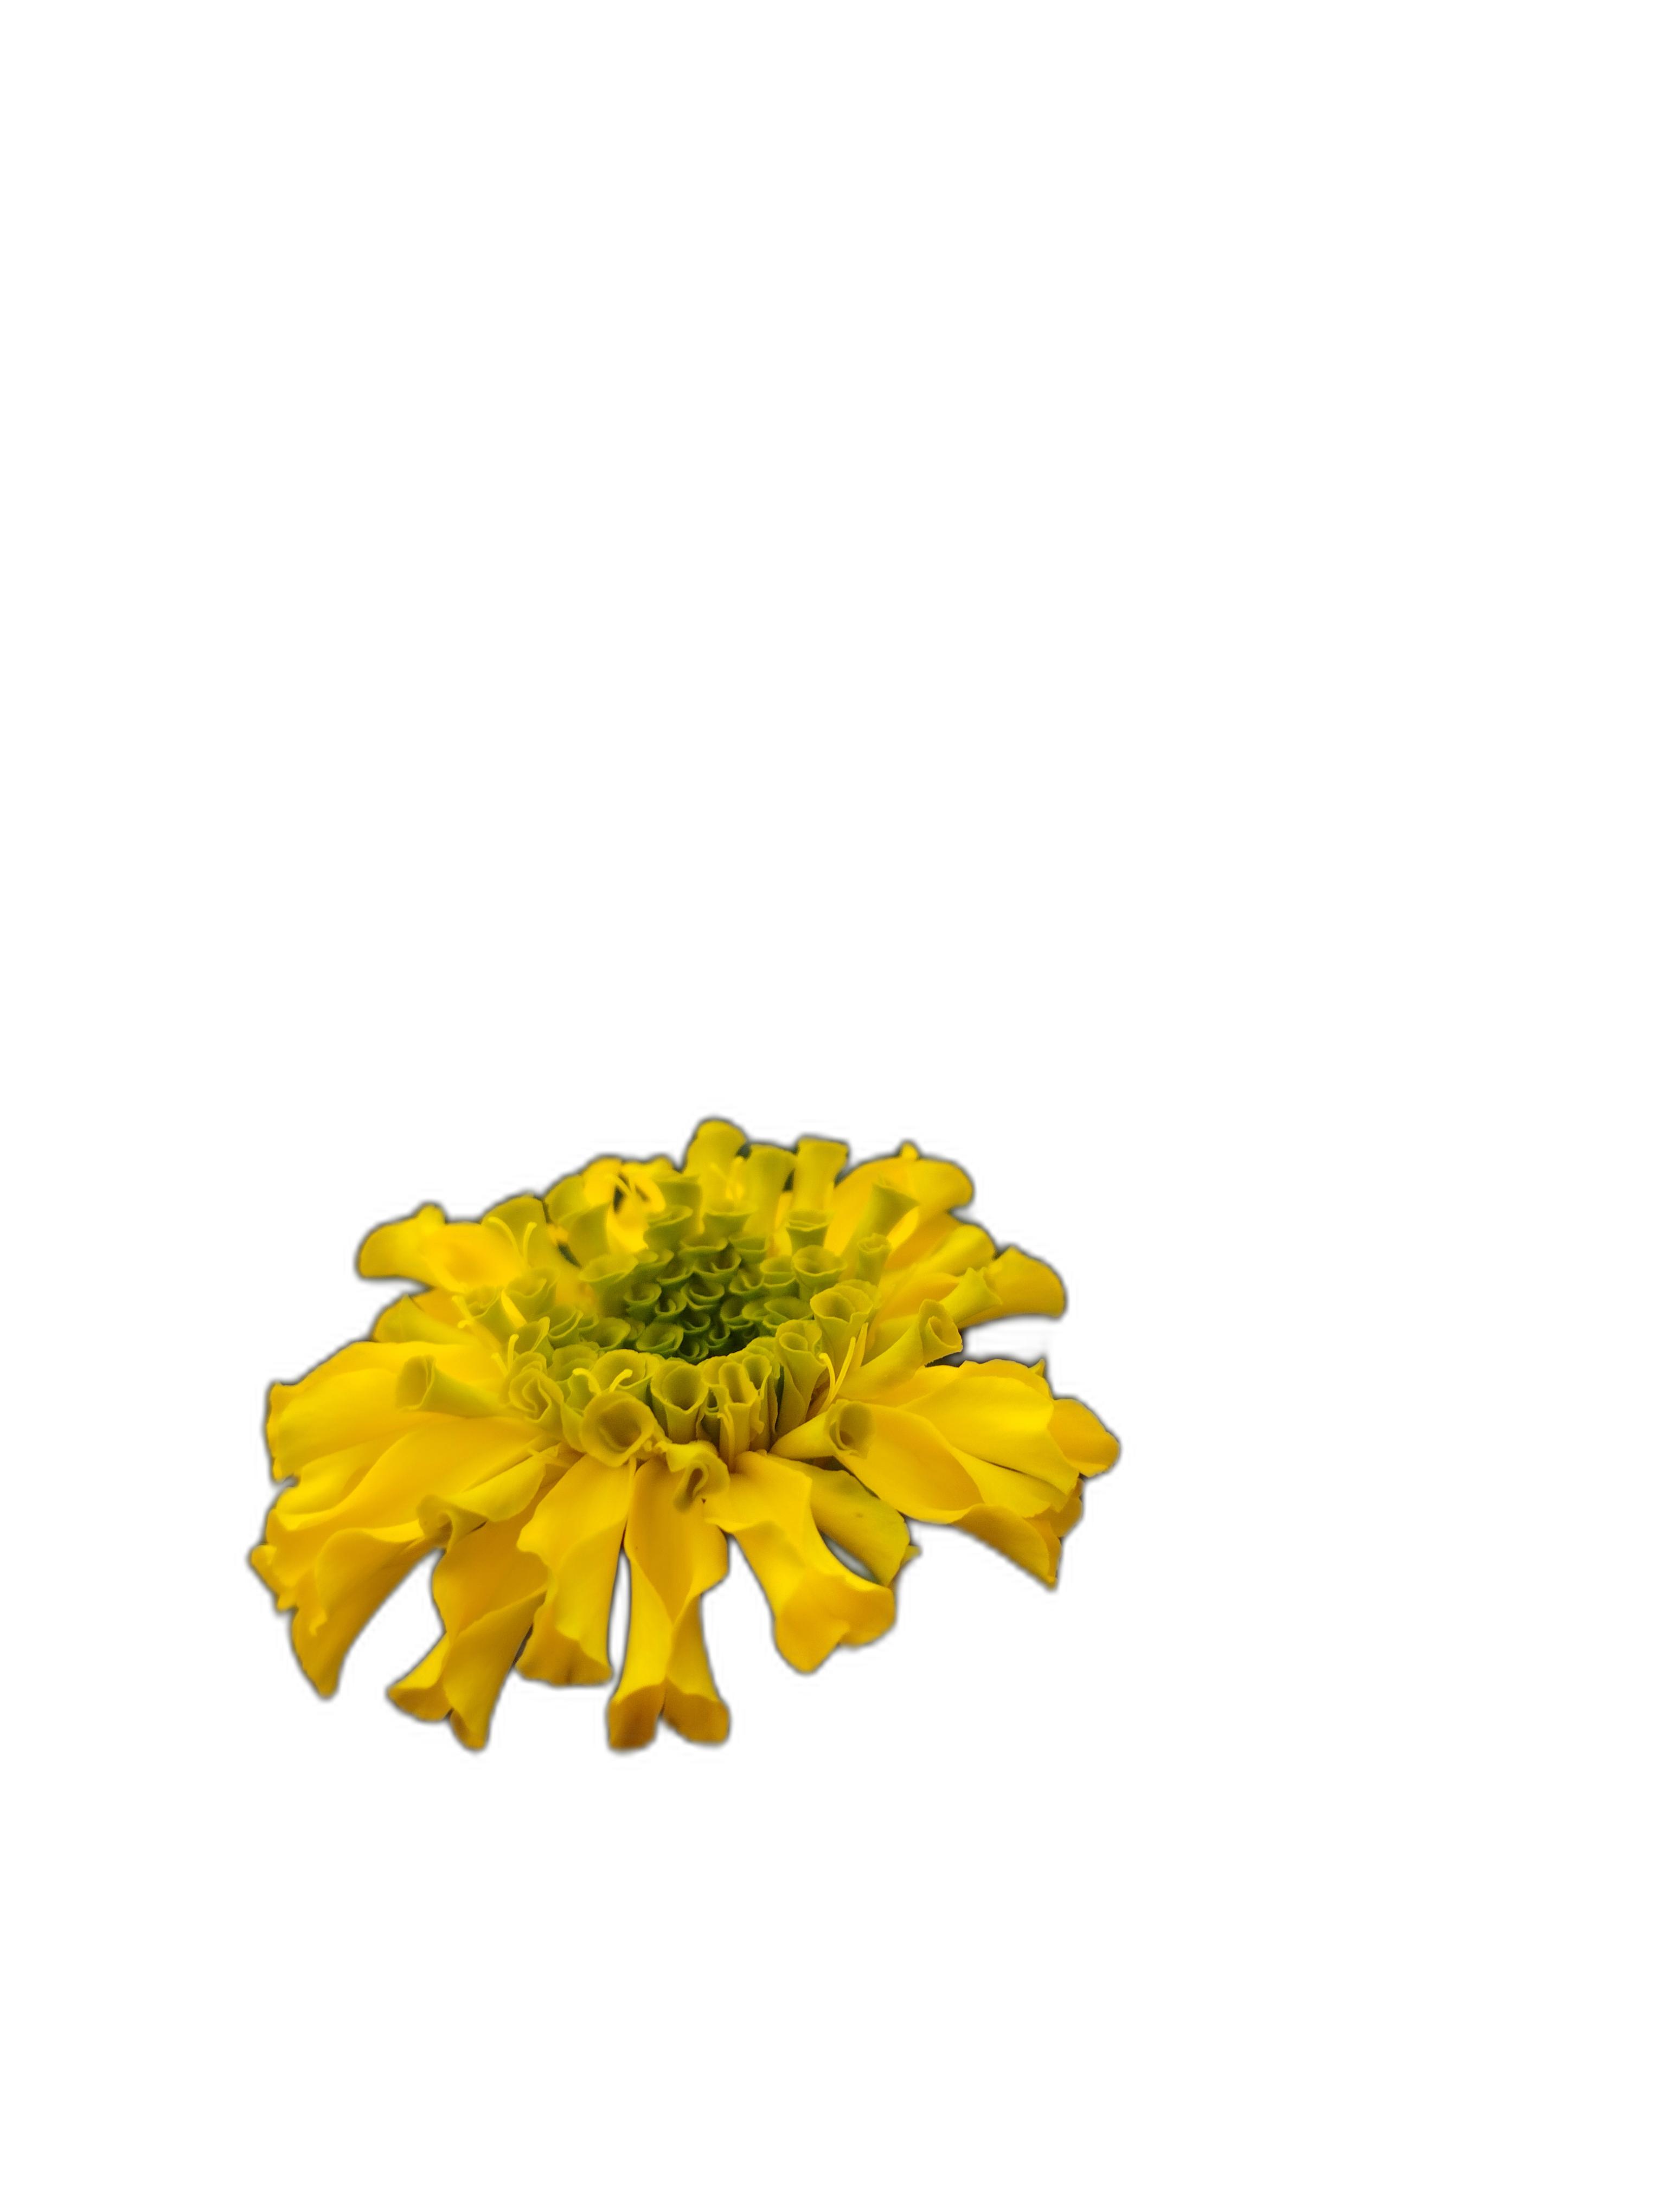
Label: Marigold